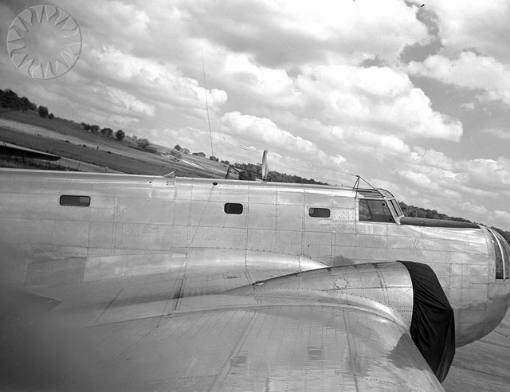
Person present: No